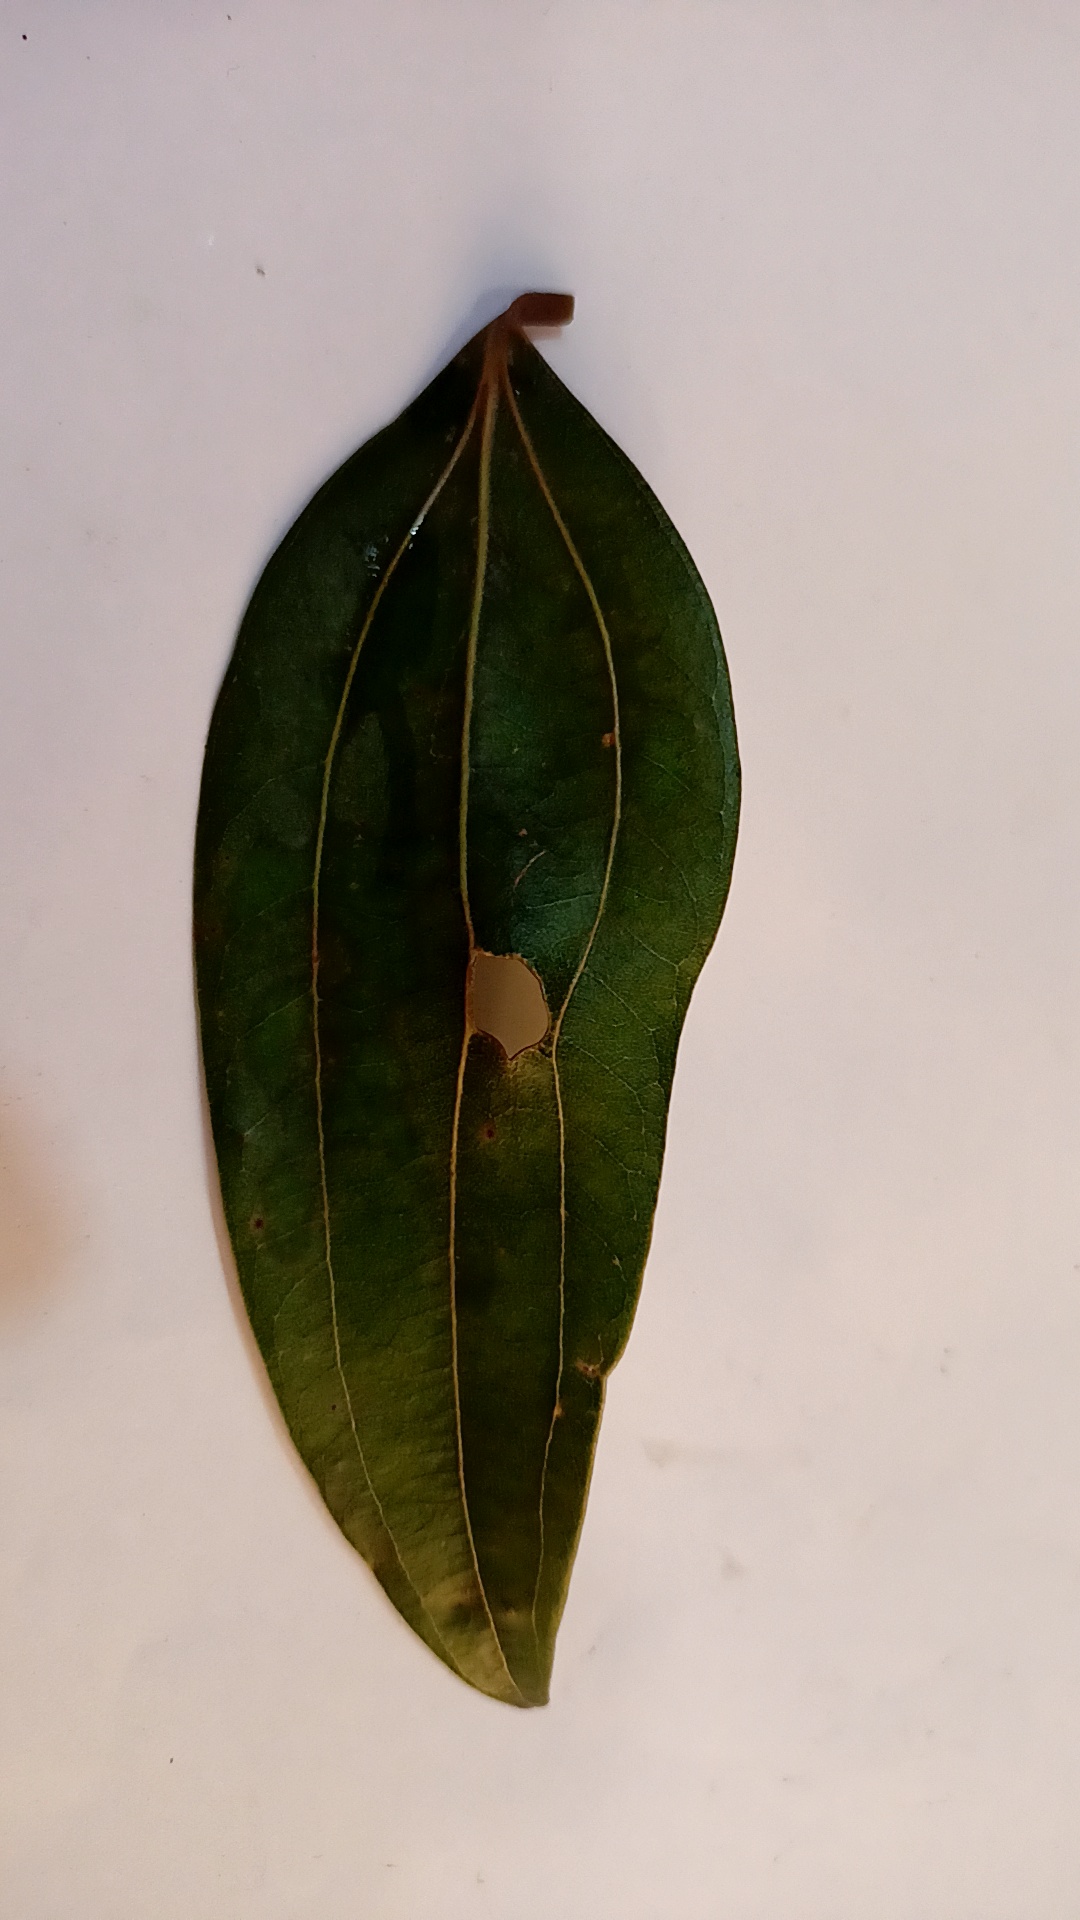
Label: Disease